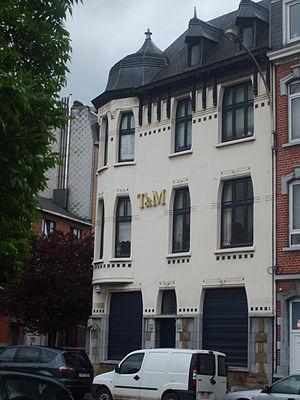
maison counet liège
La Maison Counet est une des œuvres maîtresses de l'architecte liégeois Victor Rogister.
La place du Congrès est une place du quartier d'Outremeuse à Liège en Belgique.